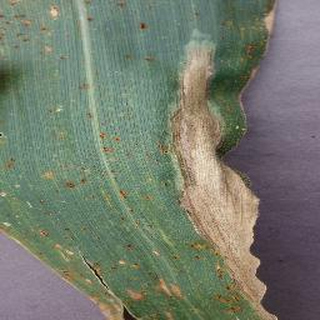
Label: corn_northern_leaf_blight